The Rules of Attraction

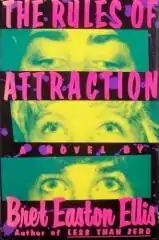
Book cover for "The Rules of Attraction"

The Rules of Attraction is a satirical black comedy novel by Bret Easton Ellis published in 1987. The novel follows a handful of rowdy and often promiscuous, spoiled bohemian students at a liberal arts college in 1980s New Hampshire, including three who develop a love triangle. The novel is written in first person narrative, and the story is told from the points of view of various characters.